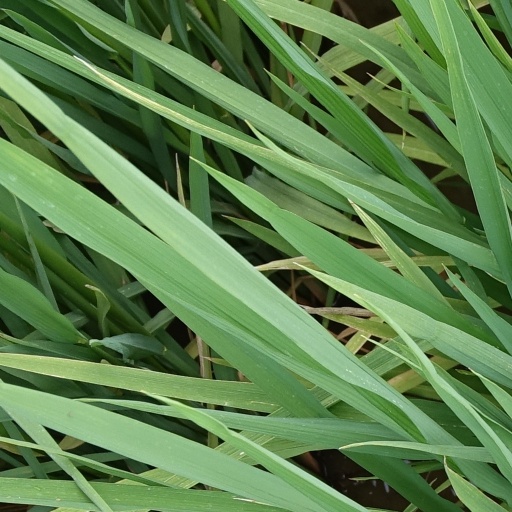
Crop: rice